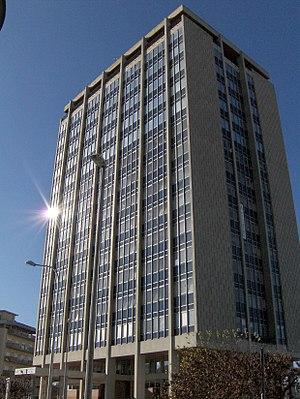
Viseu est une ville du Portugal, chef-lieu du district de Viseu dans la région Centre. Avec 25 freguesias, la municipalité de Viseu regroupe 99 274 habitants, dont 60 000 dans l'agglomération, sur un vaste territoire de 507,1 km². Viseu est également siège du diocèse et de la comarque, et regroupe de nombreuses administrations locales.